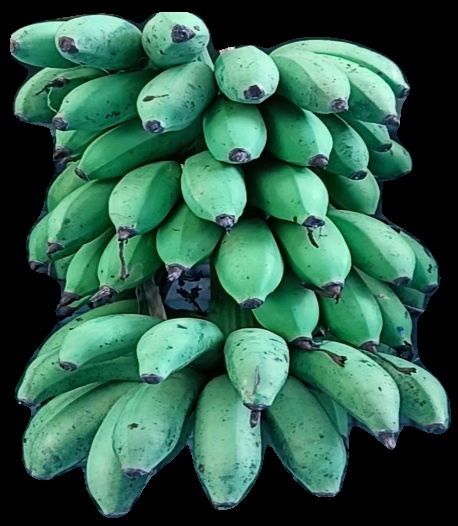
Variety: rasbale
Grade: grade2